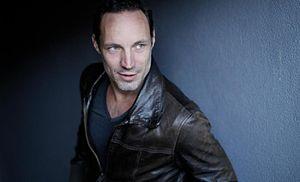
Grégory Questel
Grégory Questel, né le 29 novembre 1974 à Vannes est un acteur français, auteur de pièces de théâtre, professeur de théâtre, et juré des conservatoires d'arrondissement de Paris. Il est notamment connu pour son rôle dans la série télévisée Plus belle la vie.
Le feuilleton quotidien Plus belle la vie compte à ce jour plus de 4 050 épisodes. Les différents épisodes sont officiellement répartis en saisons qui, sauf exception, comptent 260 épisodes chacune, sans compter les épisodes « hors-série », qui sont diffusés en première partie de soirée au moins une fois par an depuis la troisième saison.